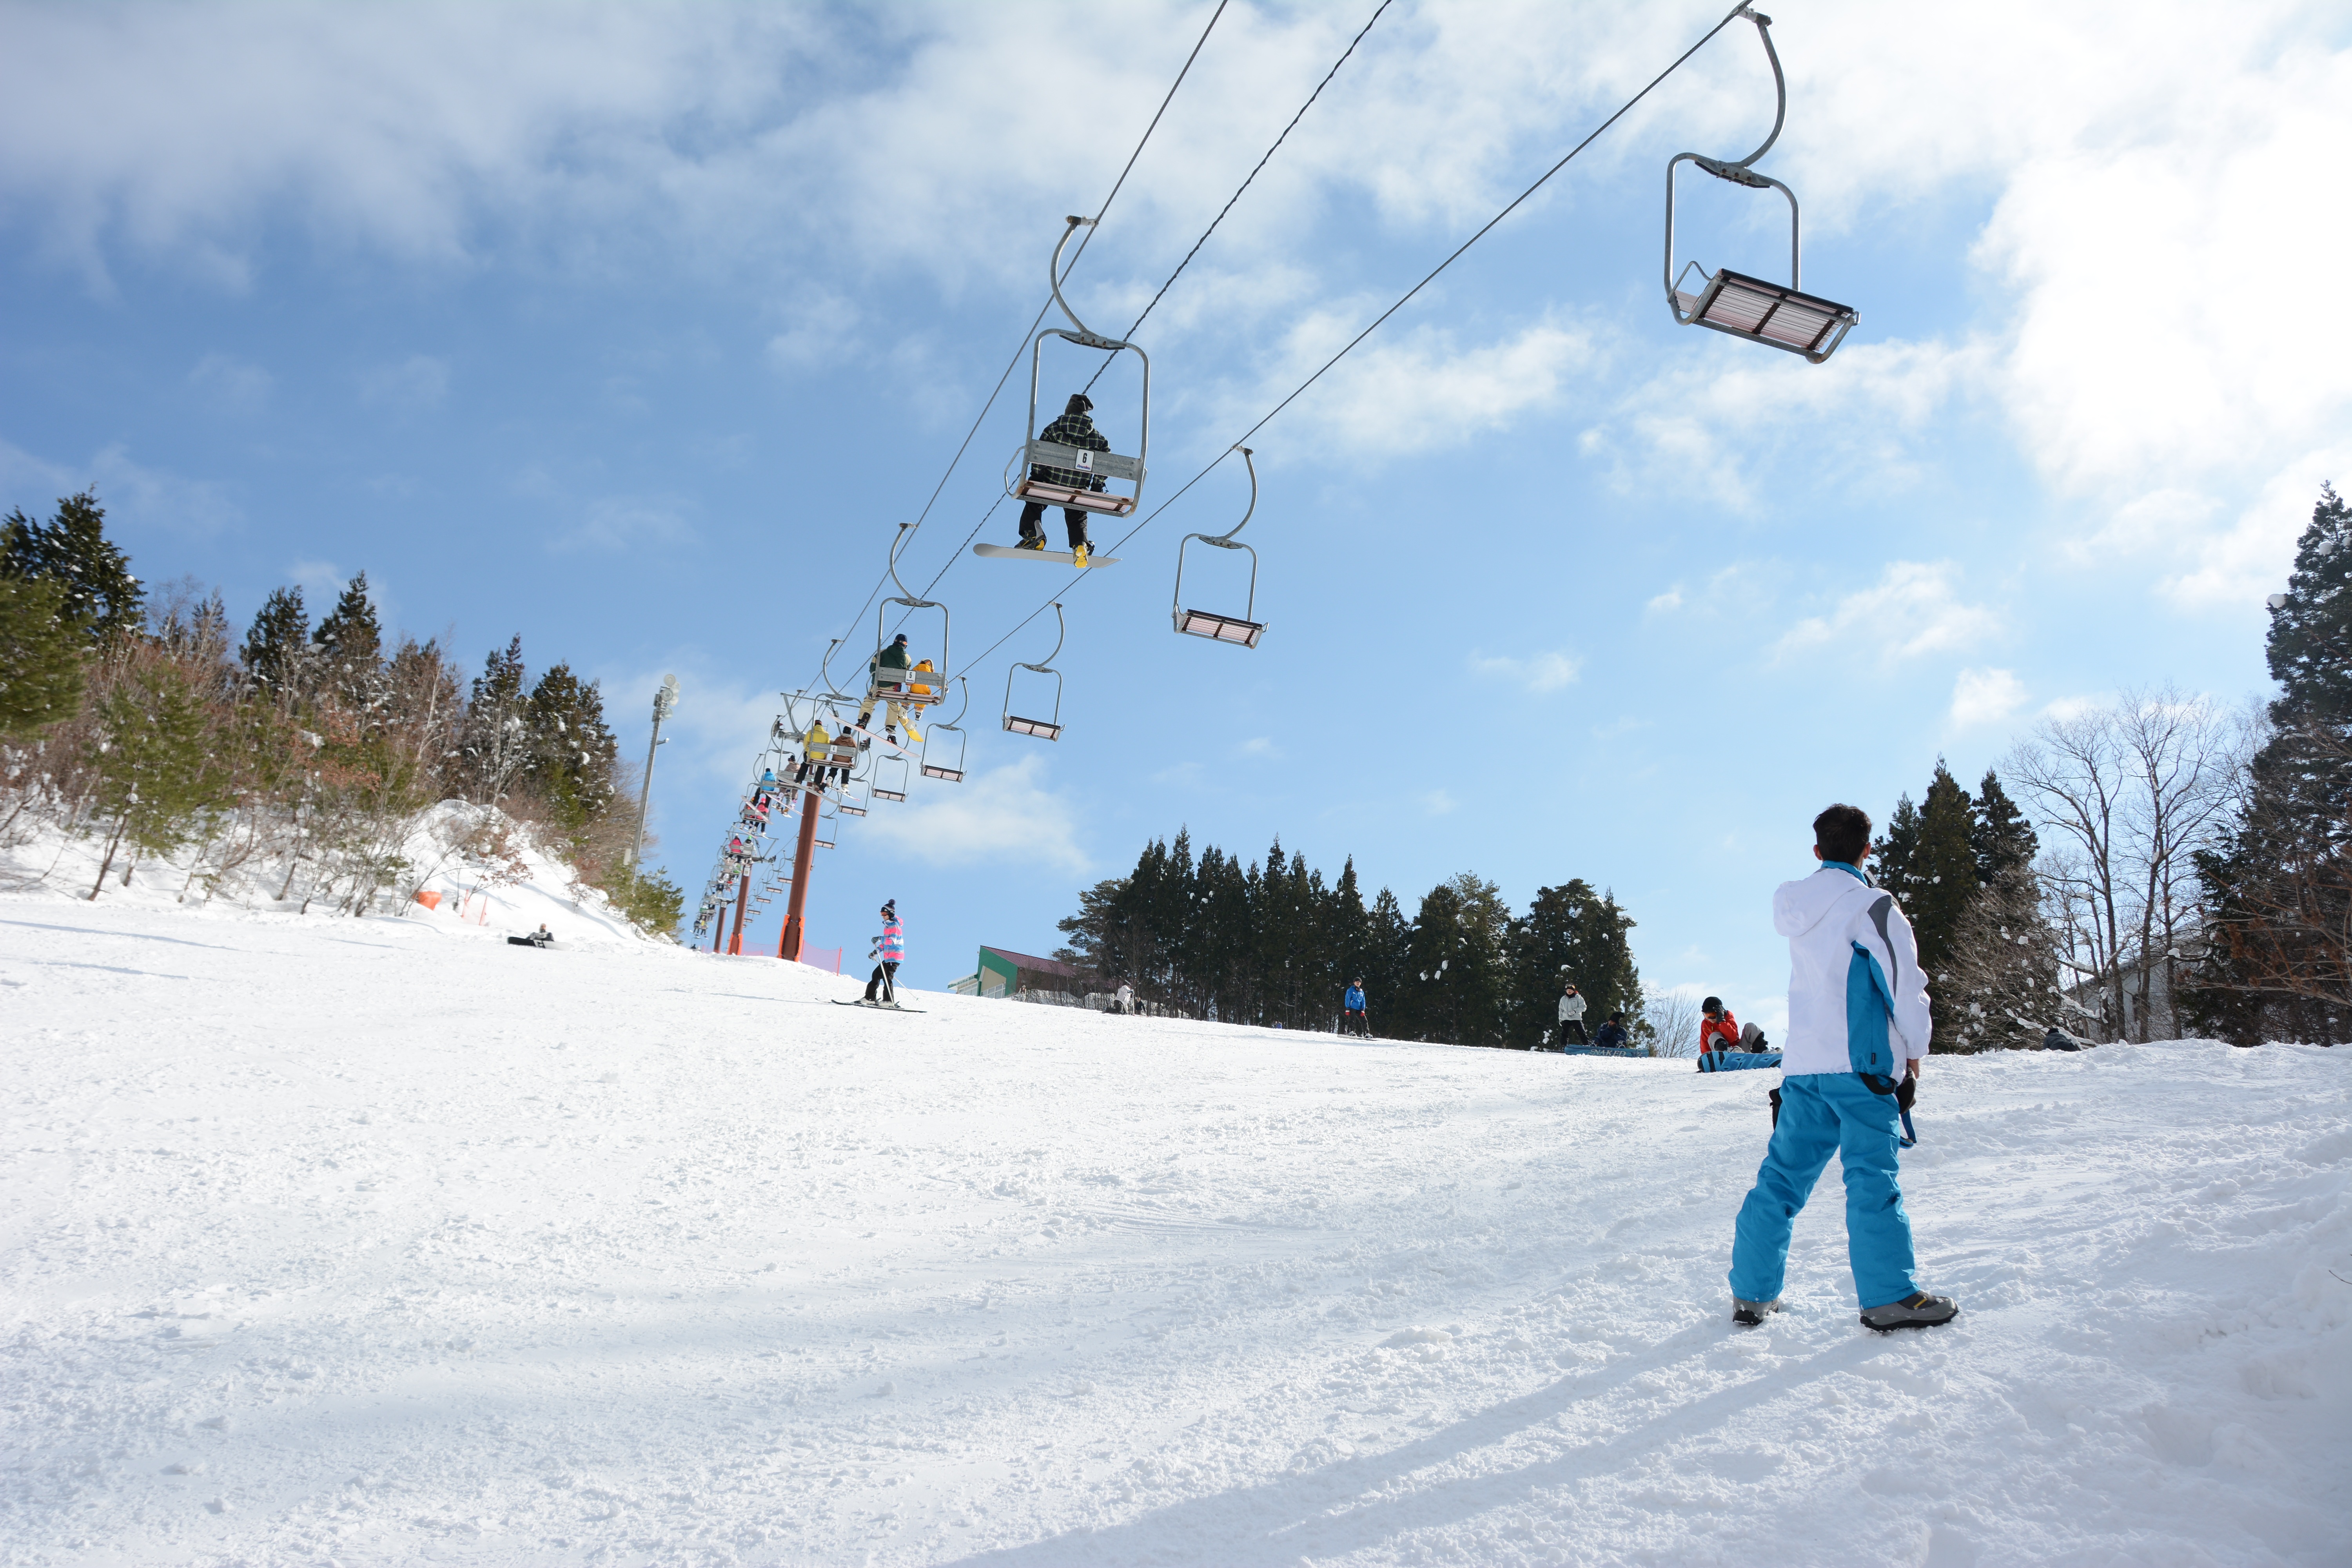
snow, winter, sport, weather, snowboard, skiing, cable car, season, sports equipment, winter sport, sports, ski, footwear, snowboarding, elevator, piste, nordic skiing, ski equipment